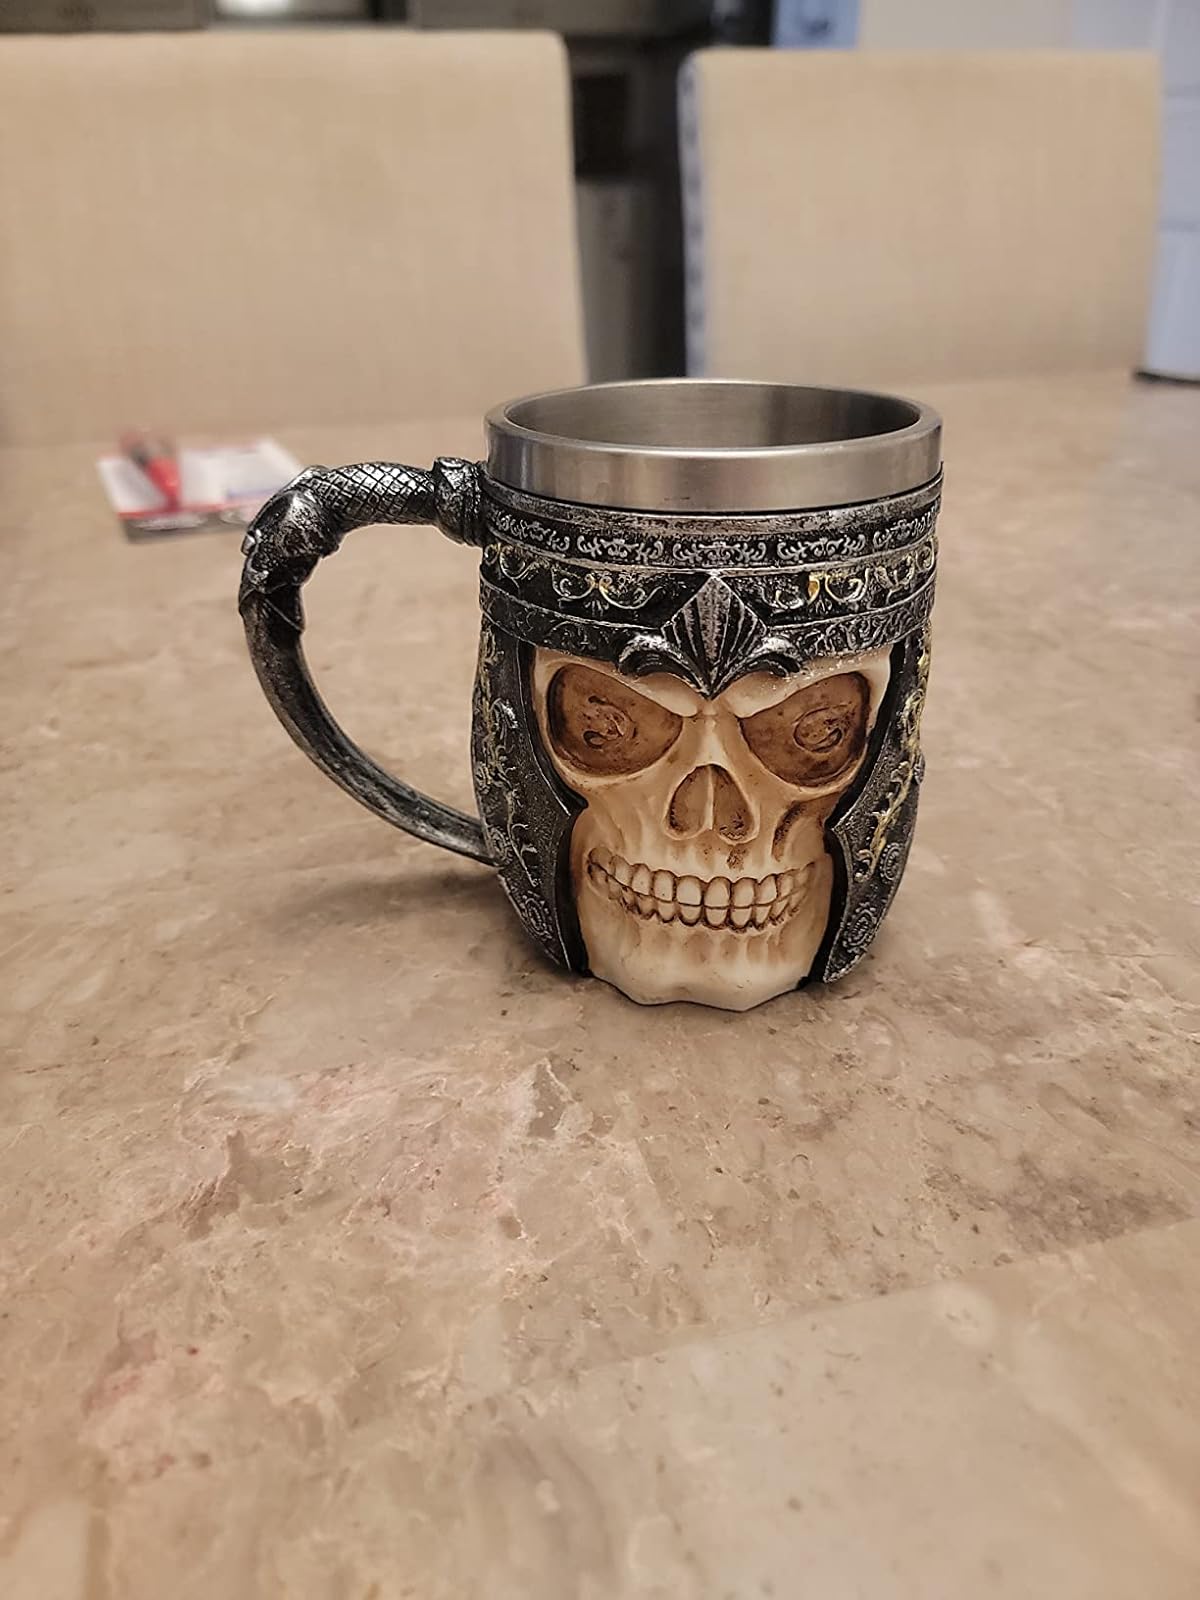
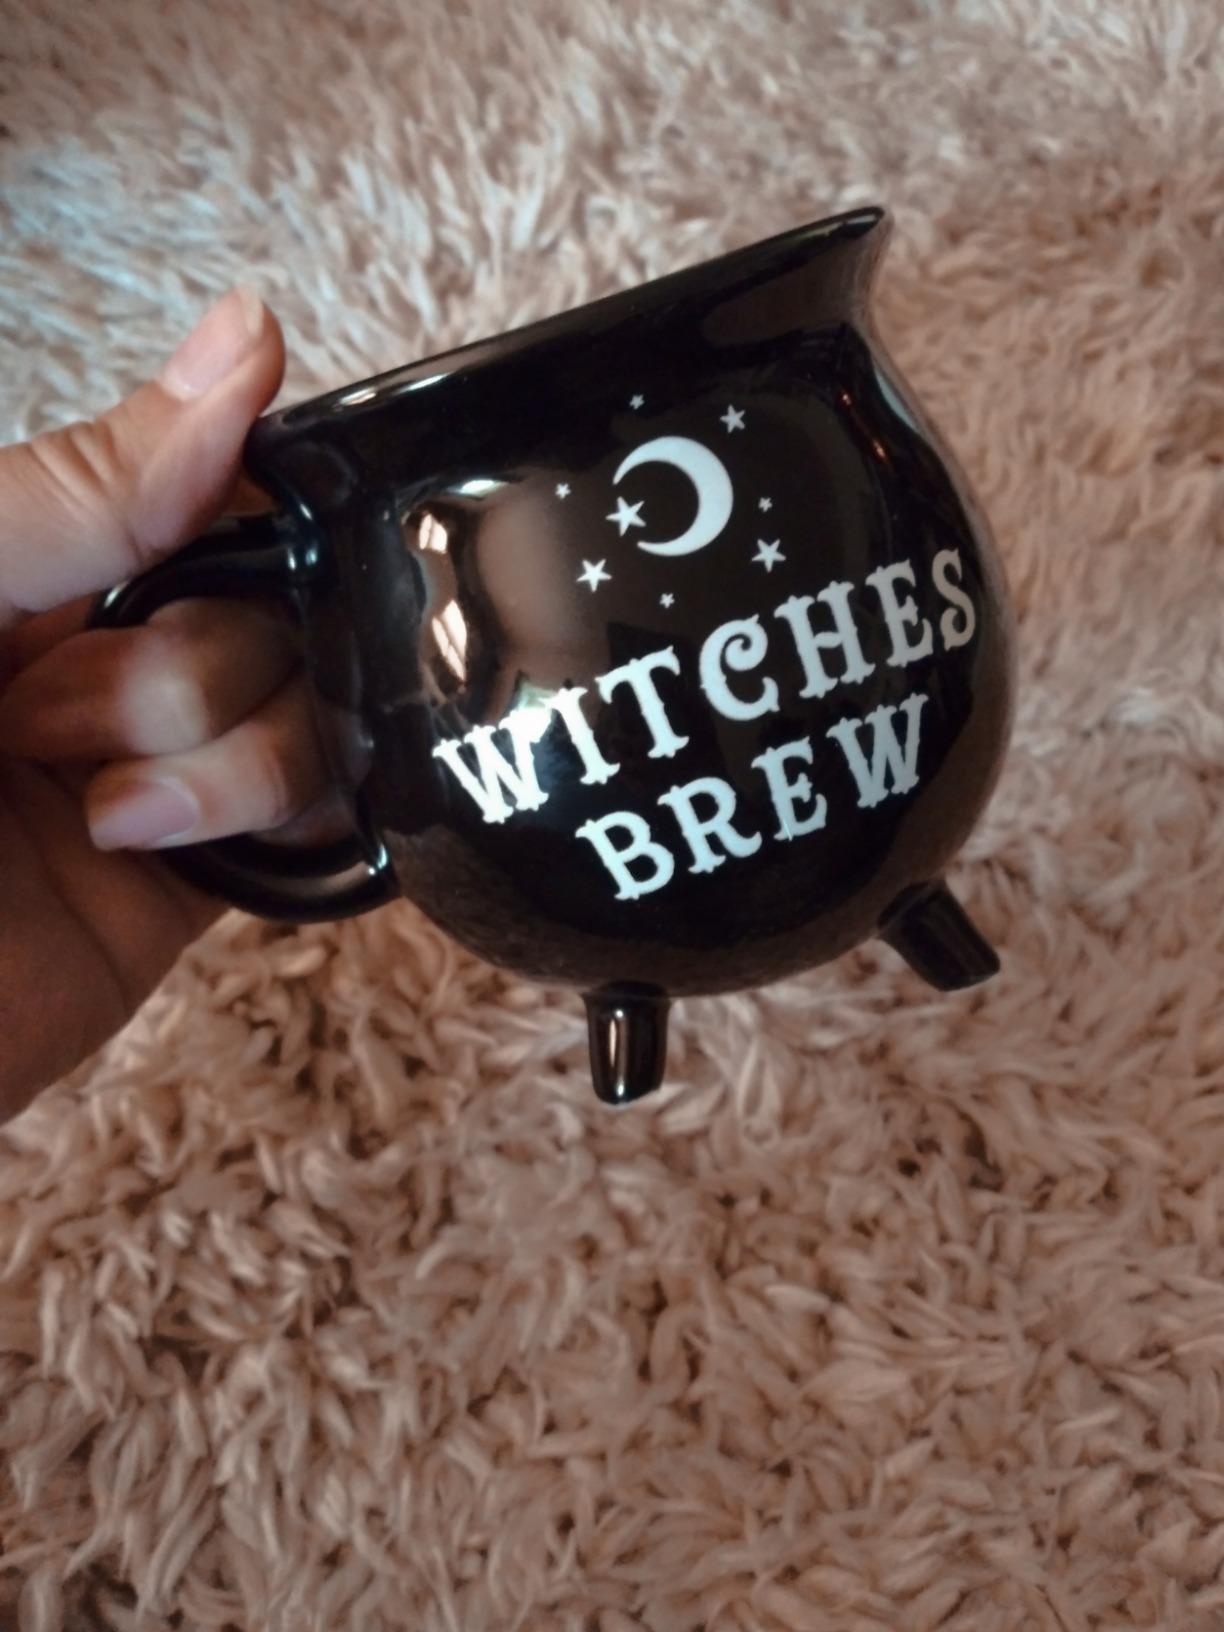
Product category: items_mug
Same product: no